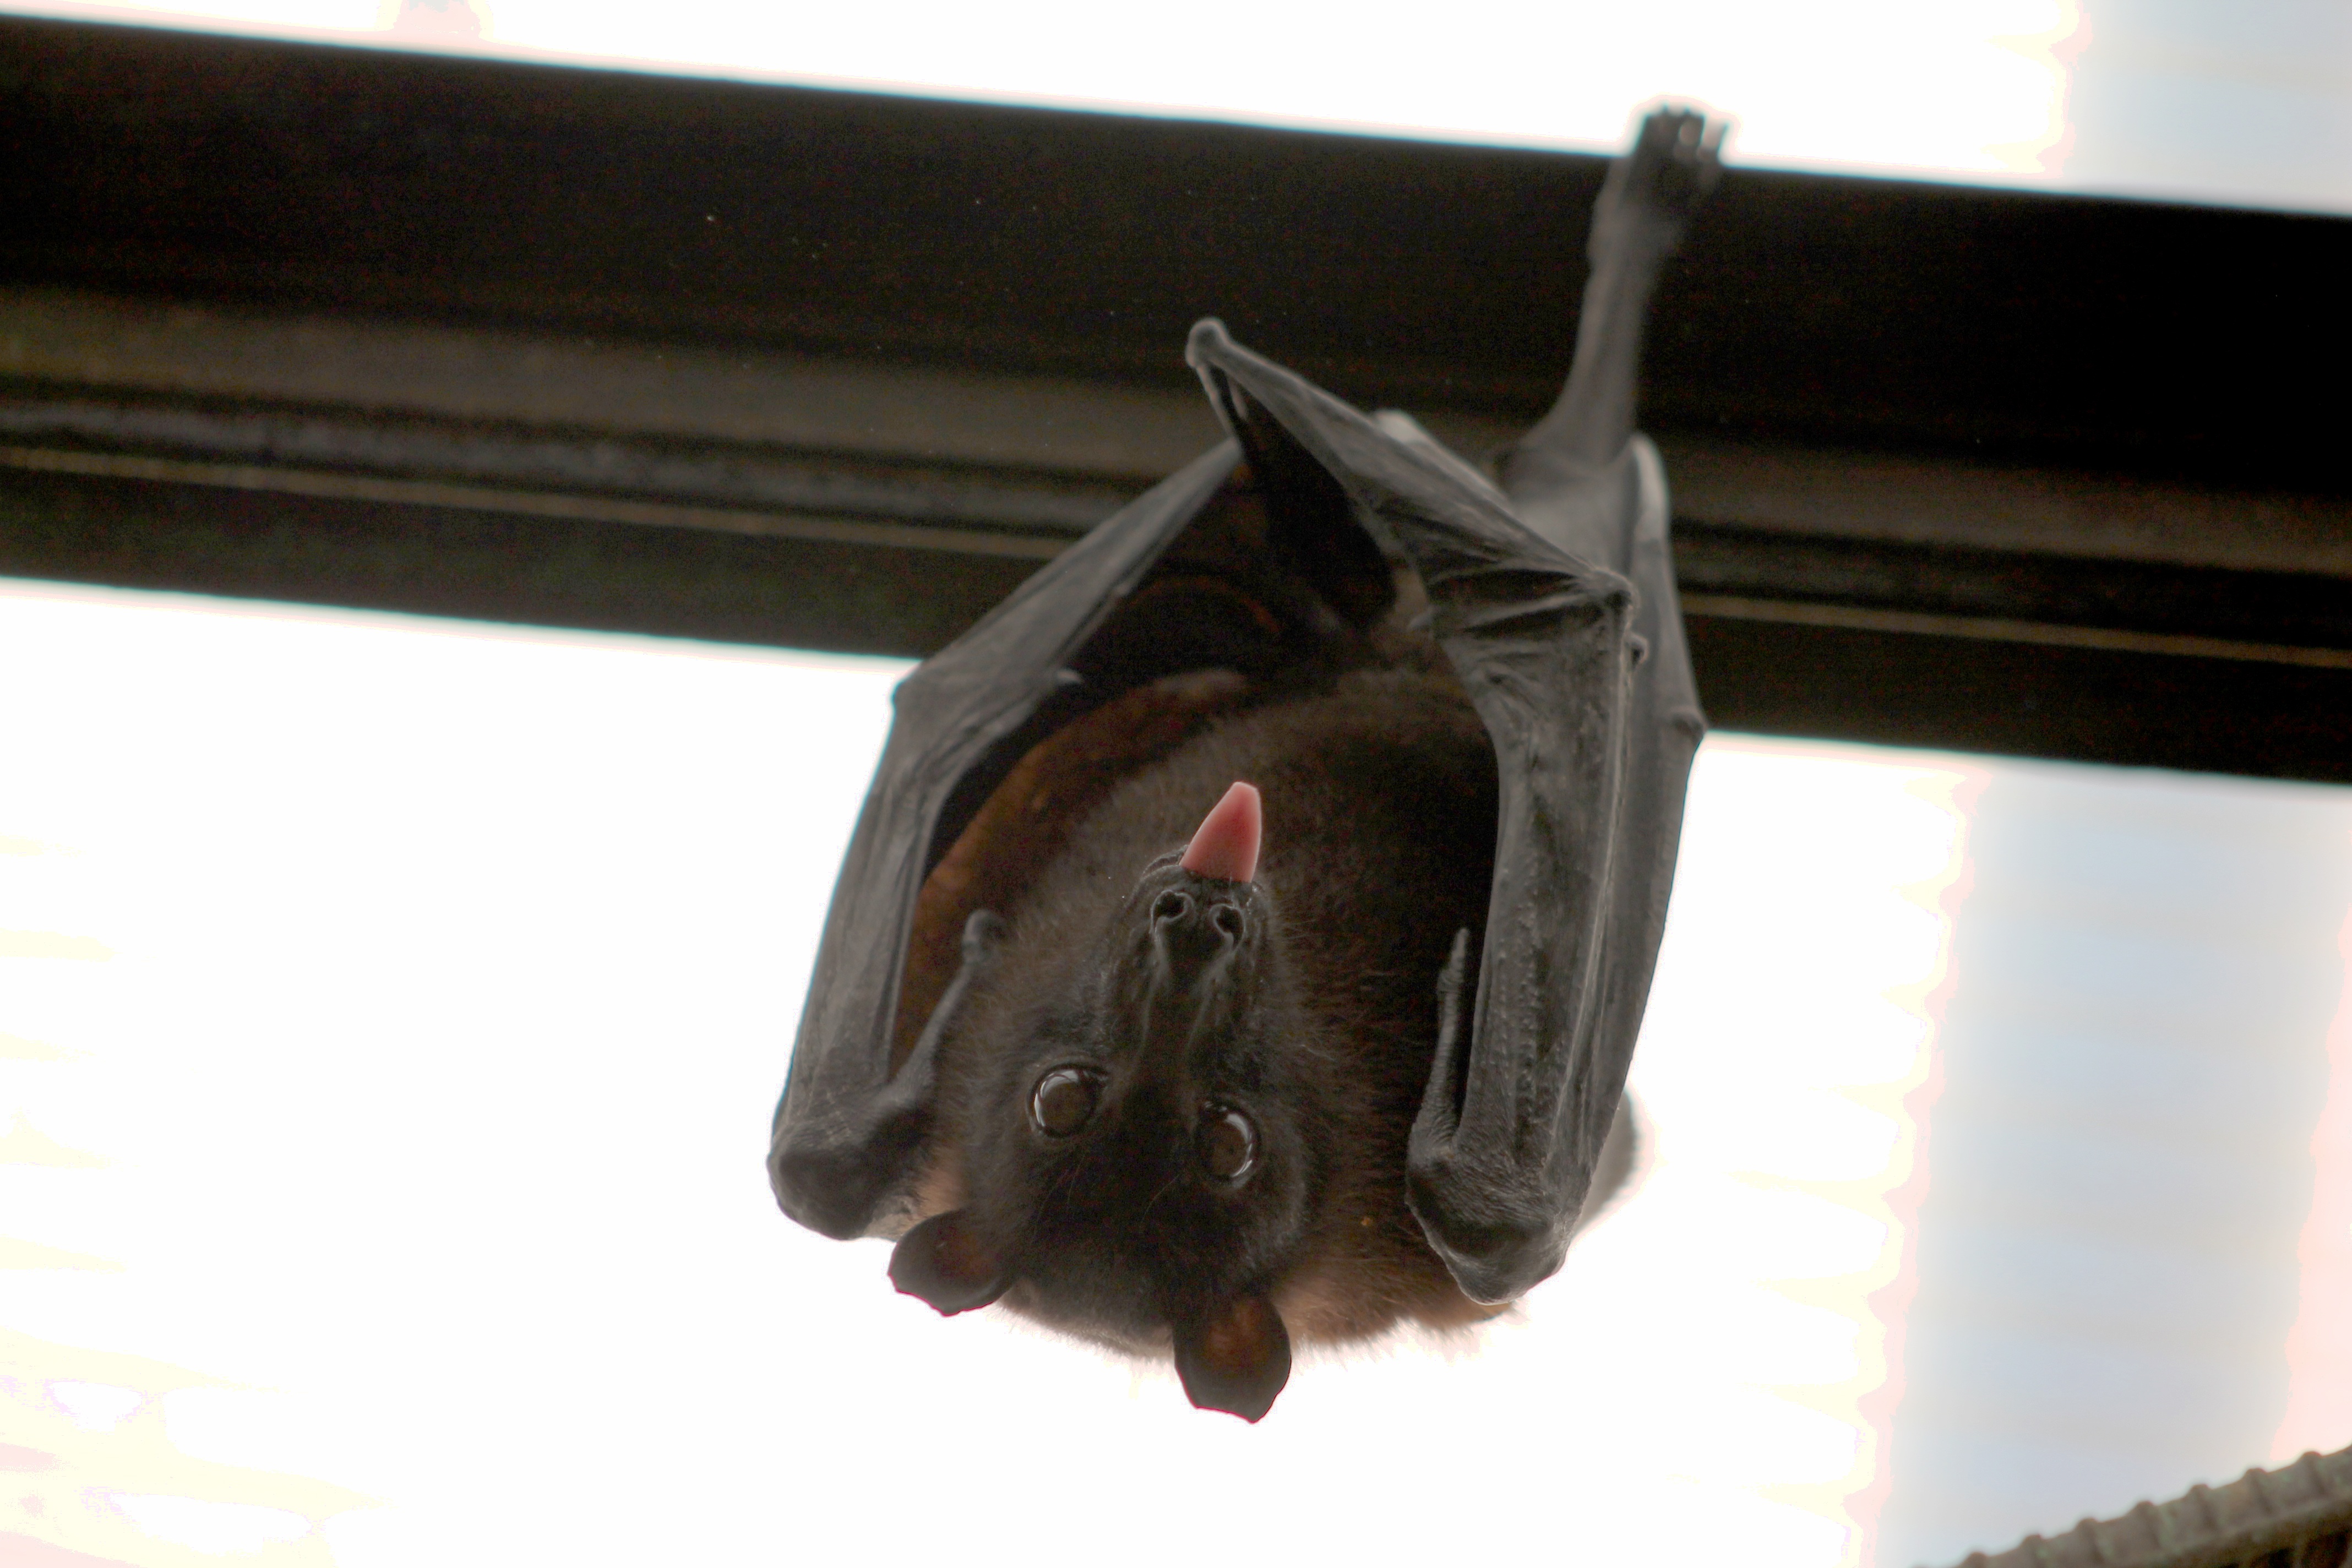
mammal, nice, vampire, bat, language, flying fox